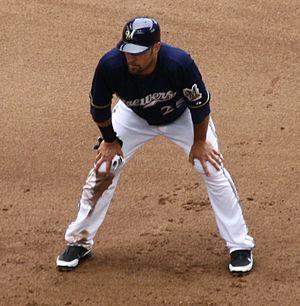
Mark Steven Kotsay est l'actuel instructeur des frappeurs des Padres de San Diego de la Ligue majeure de baseball.